Betar Naval Academy

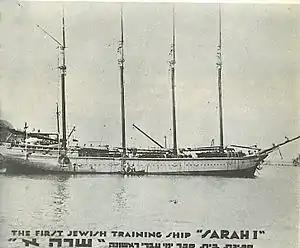
The "Sarah I": a 190-foot four-masted schooner of 750 tons used as a training ship by the Betar Naval Academy.

The generosity of a wealthy Belgian supporter [Mr Kirschner] allowed the Academy to procure a training ship, the Italian "Quattro Venti", which was renamed the "Sarah I", after the donor's wife.